Kim Chong-kon

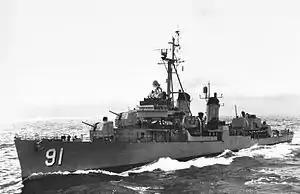
DD-91 "Chungmu", a destroyer commanded by Kim Chong-kon between 1966 and 1967.

Belonging to the Gimhae Kim clan, Kim Chong-kon was born in Miryang, Keishōnan Province, Korea, Empire of Japan (now South Gyeongsang Province, South Korea) on 21 November 1930, and spent years studying at Jinhae High School. On 1 September 1948, Kim attended the Korean Naval Academy, and was commissioned as an Ensign after graduating with the 4th class on 31 August 1951. In his beginning career as naval officer, Kim was an active chief for PT boat repair during the Korean War, and saw operations of different scale in places like offshore Wonsan, north of the 38th parallel. In 1953, he went to the United States for a six-month study, learning maintenance knowledge at a naval yard in Virginia. He was also awarded the Chungmu's Order of Military Merit with silver star in 1953 for participating in the war.